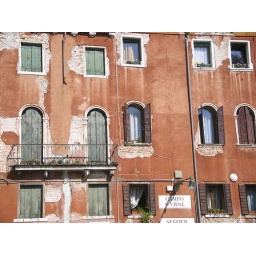
a facade of windows on a building in Venice, 9 March 2007